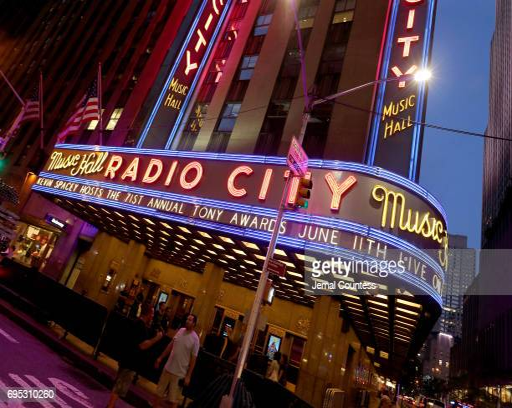
a view of the marquee